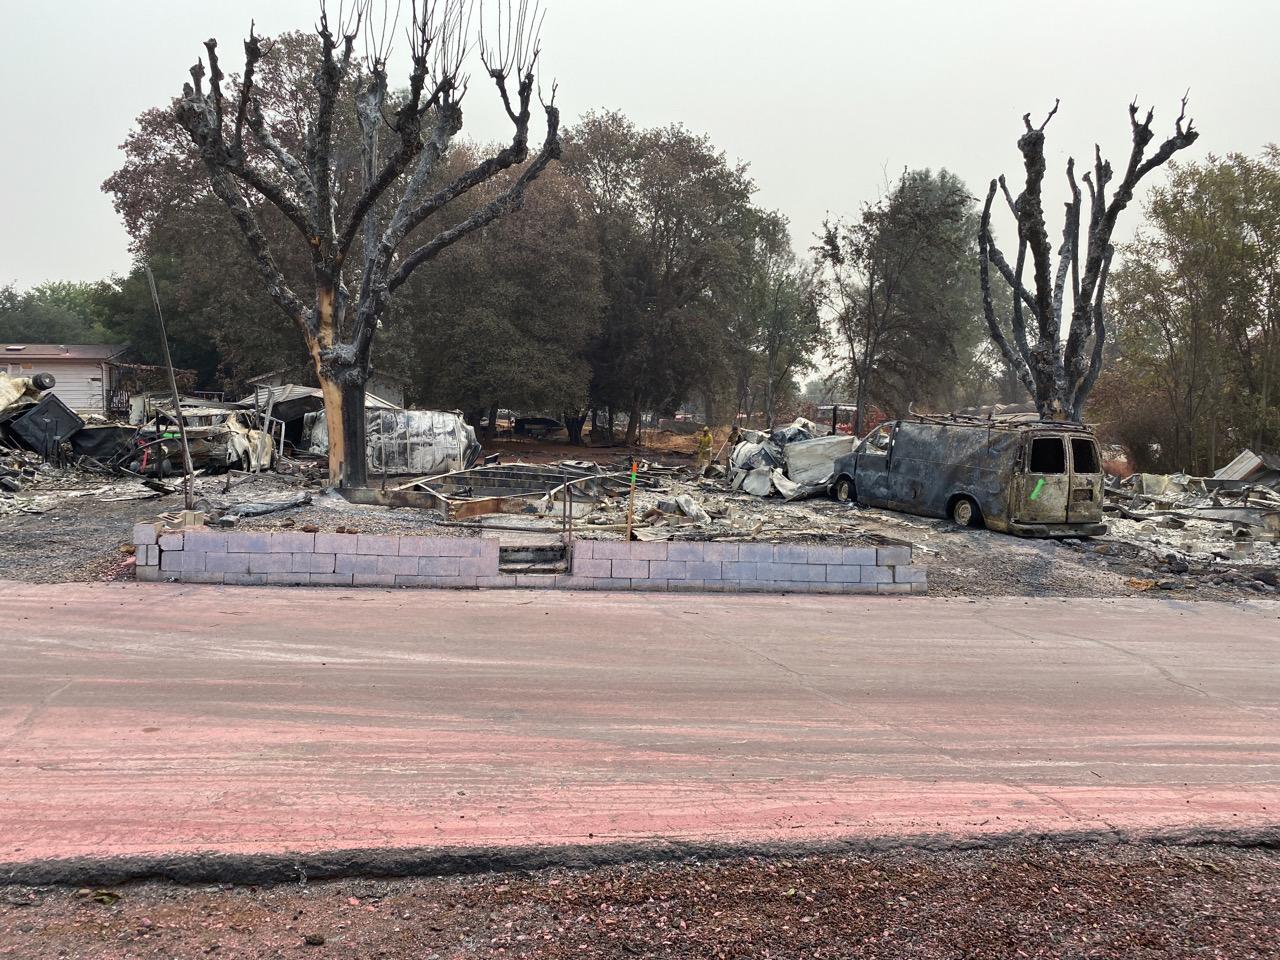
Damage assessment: destroyed